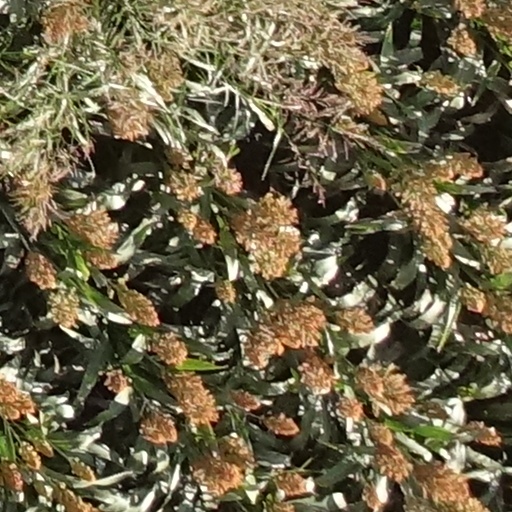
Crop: sorghum